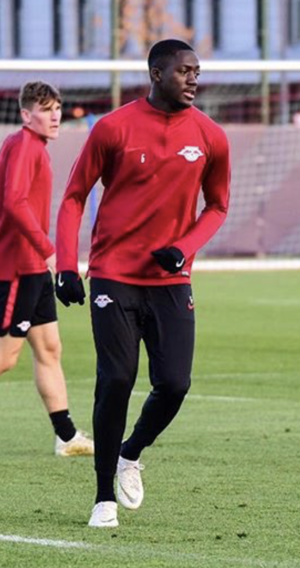
Ibrahima Konaté est un footballeur français, né le 25 mai 1999 à Paris, évoluant au poste de défenseur central au RB Leipzig. Il est considéré comme un grand espoir du football français.